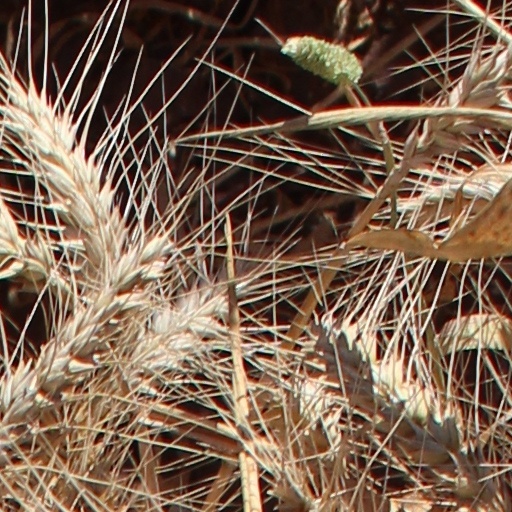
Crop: wheat